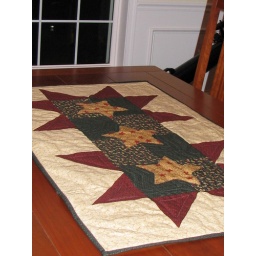
&amp;quot;Seasons Bright&amp;quot; table runner--bought coordinating fabrics and book at Lolly's in Shipshawana, IN. Completed September 2006.